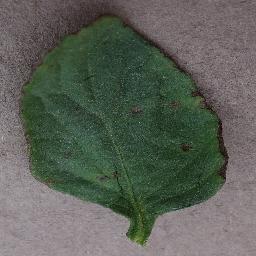
Label: Tomato___Bacterial_spot